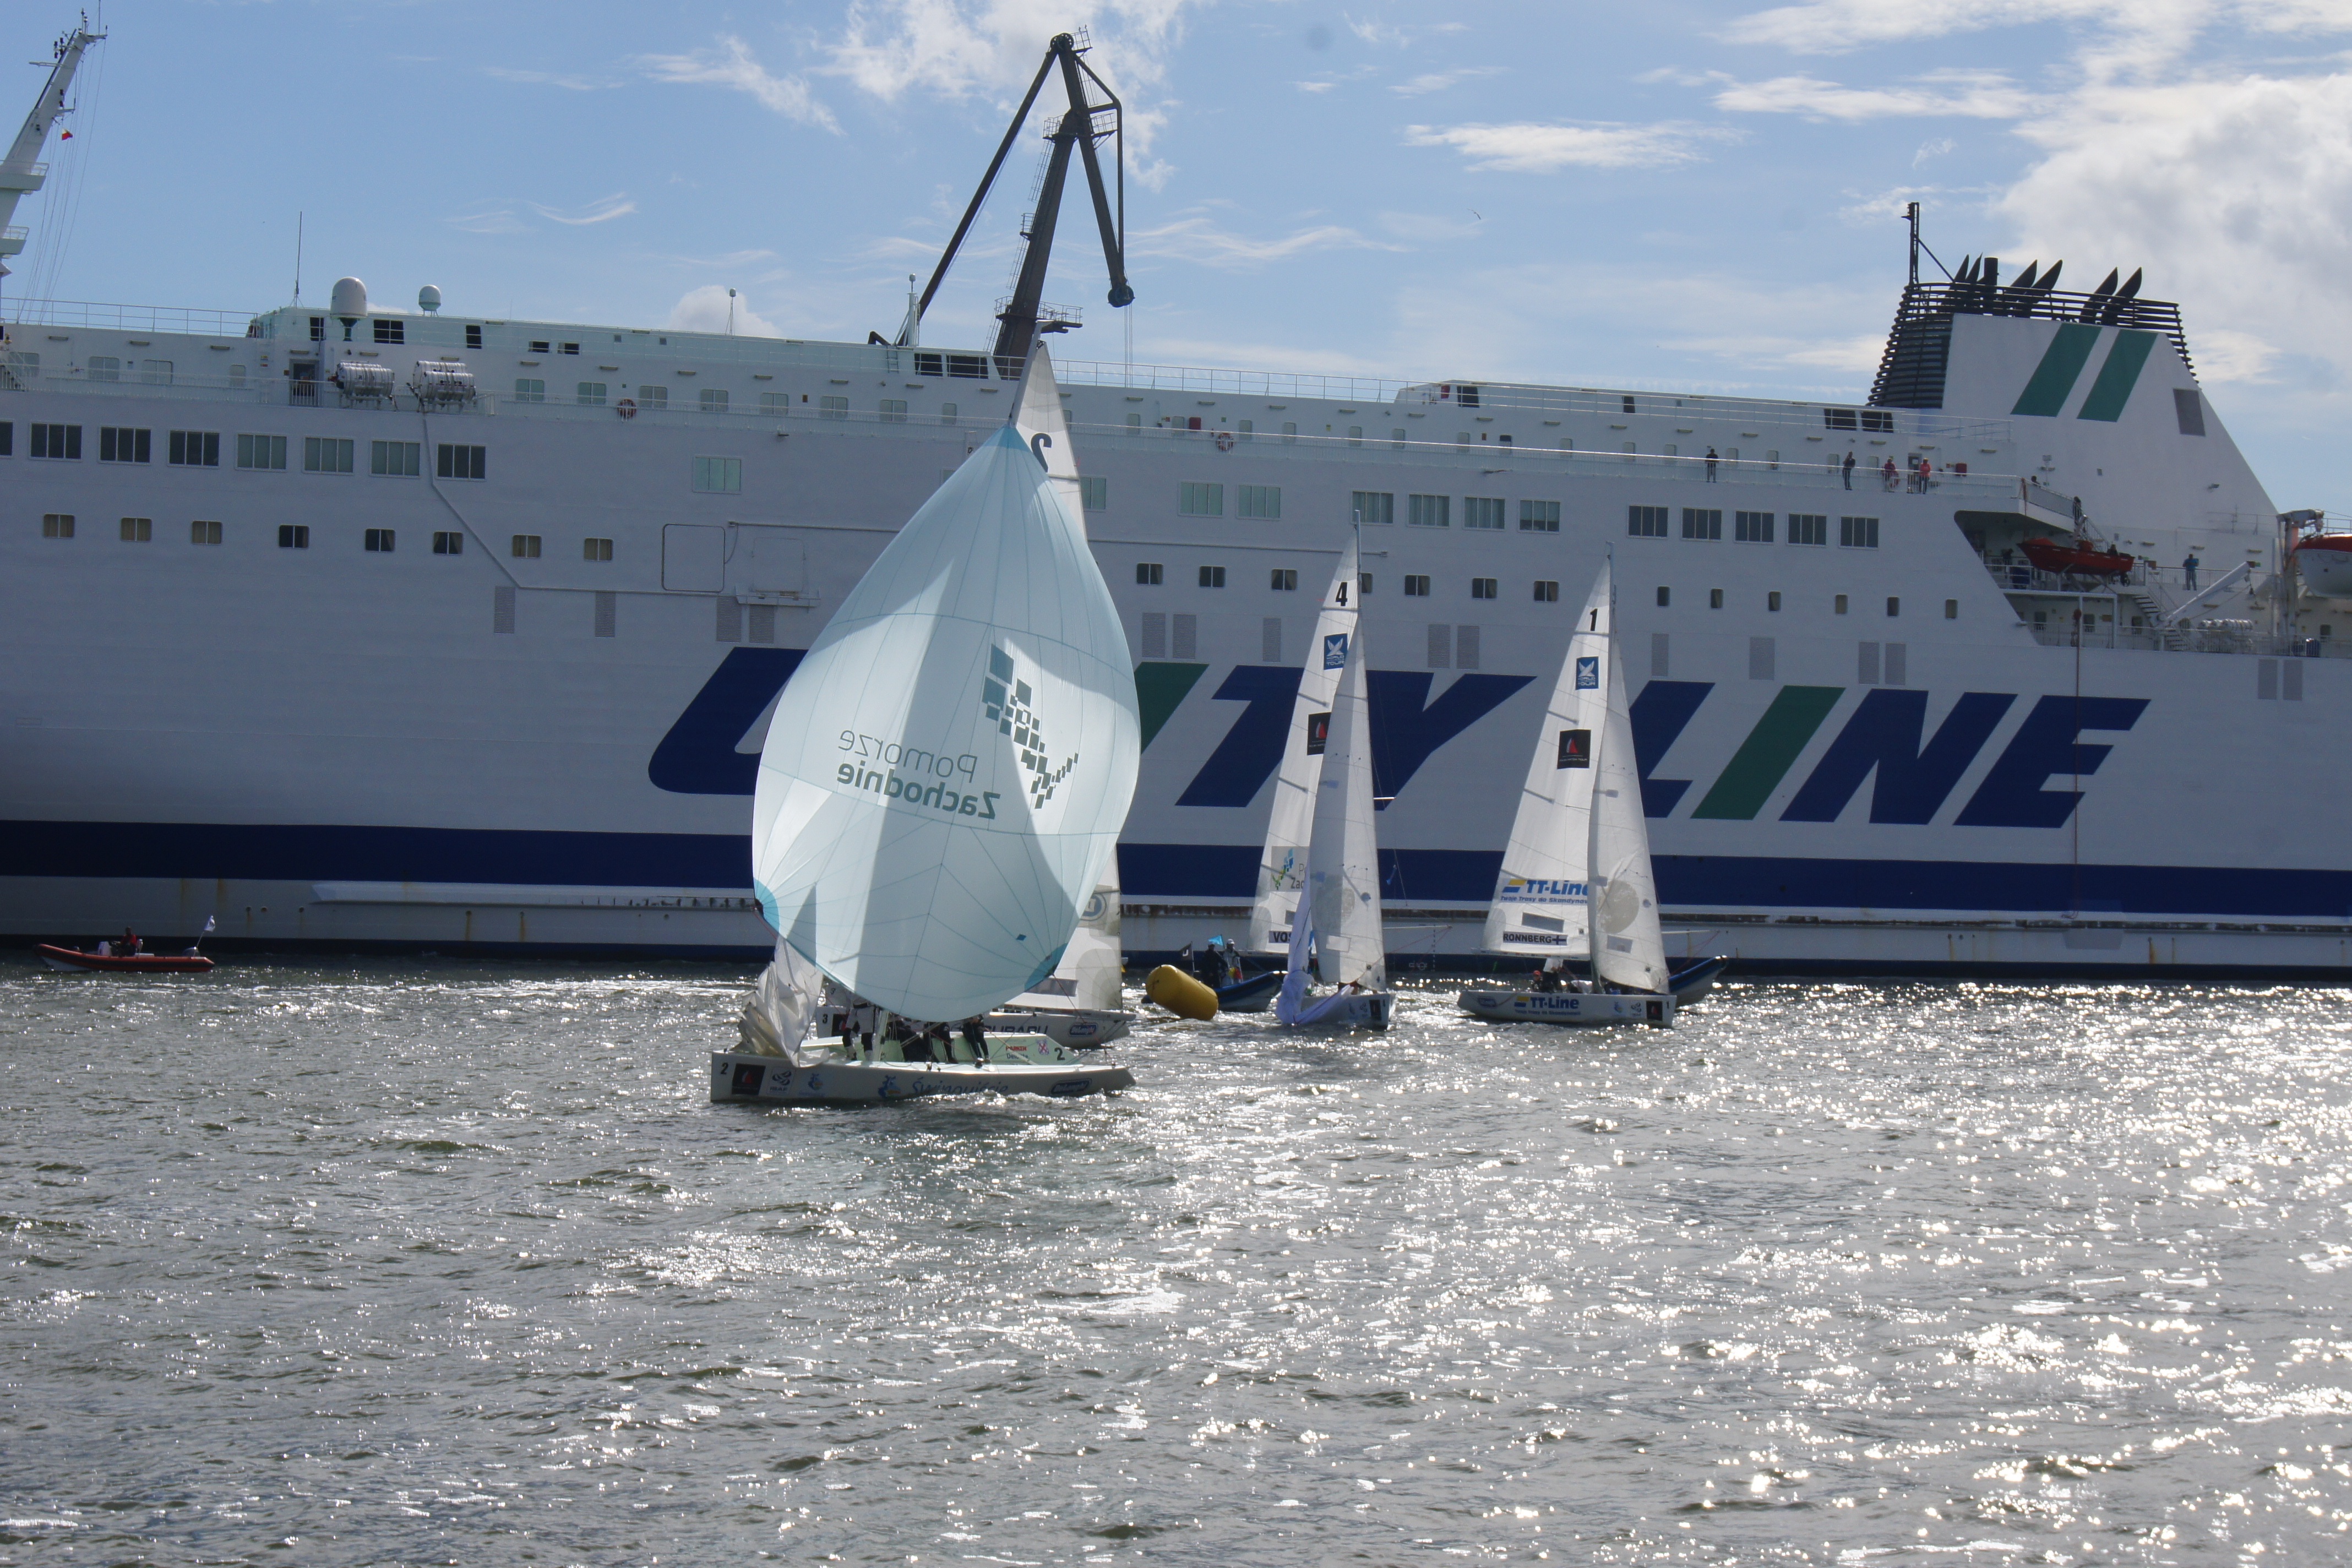
sea, boat, ship, vehicle, sailing, yacht, sailboat, swimming, cruise, ferry, haven, ships, sail, shipping, sails, watercraft, the coast, the baltic sea, polish sea, sail boat didn t, passenger ship